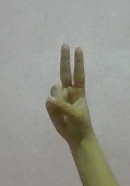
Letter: taa